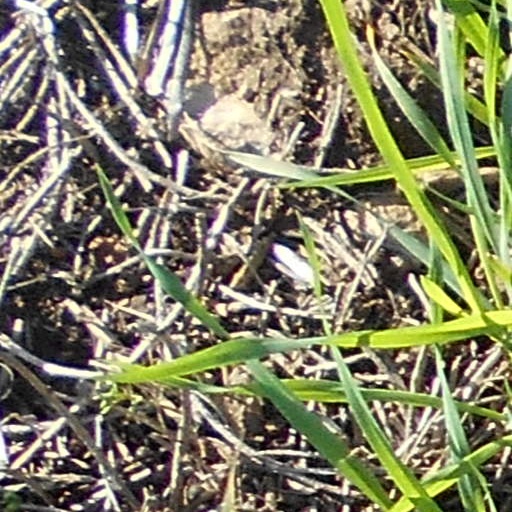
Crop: wheat